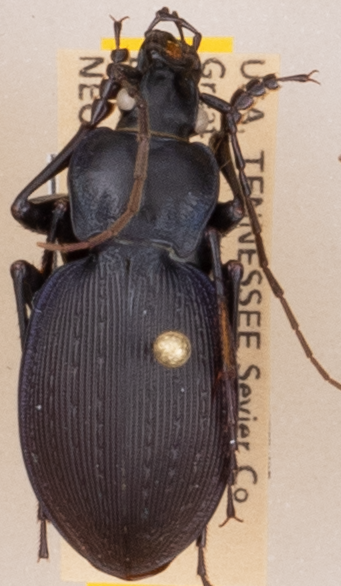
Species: Carabus goryi
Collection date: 2021-08-31 04:00:00
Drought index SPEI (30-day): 1.93
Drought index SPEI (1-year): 1.22
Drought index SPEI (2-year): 2.09